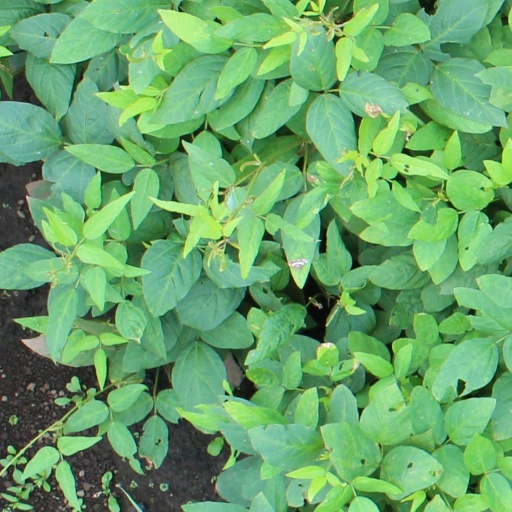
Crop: soybean